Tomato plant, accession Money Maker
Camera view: vertical (180 deg); turntable rotation: 90 degrees
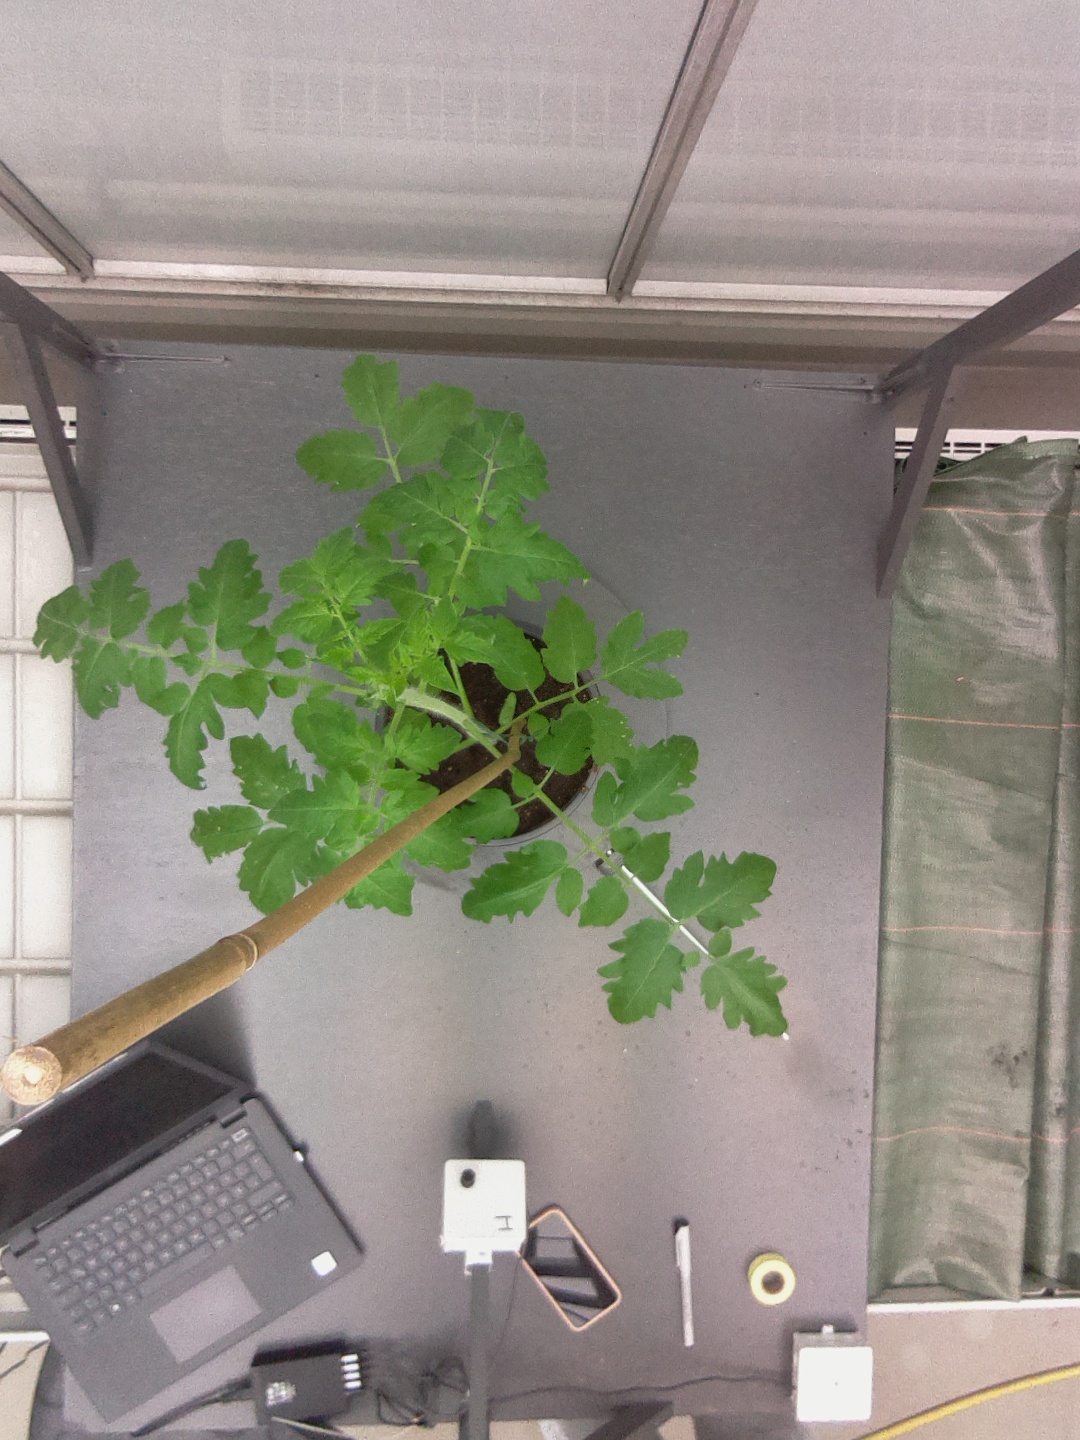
BBCH growth stage 14: 8 of true leaves visible